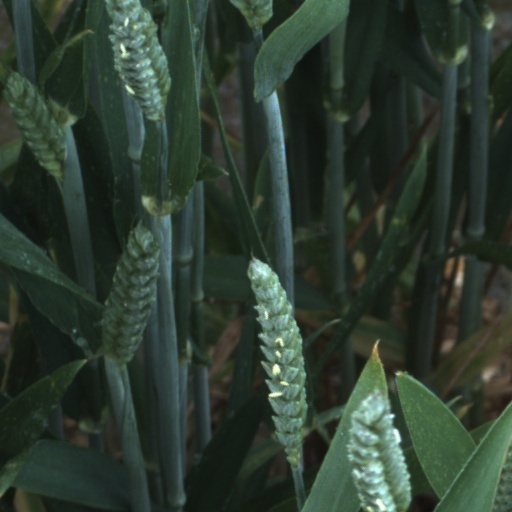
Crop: wheat